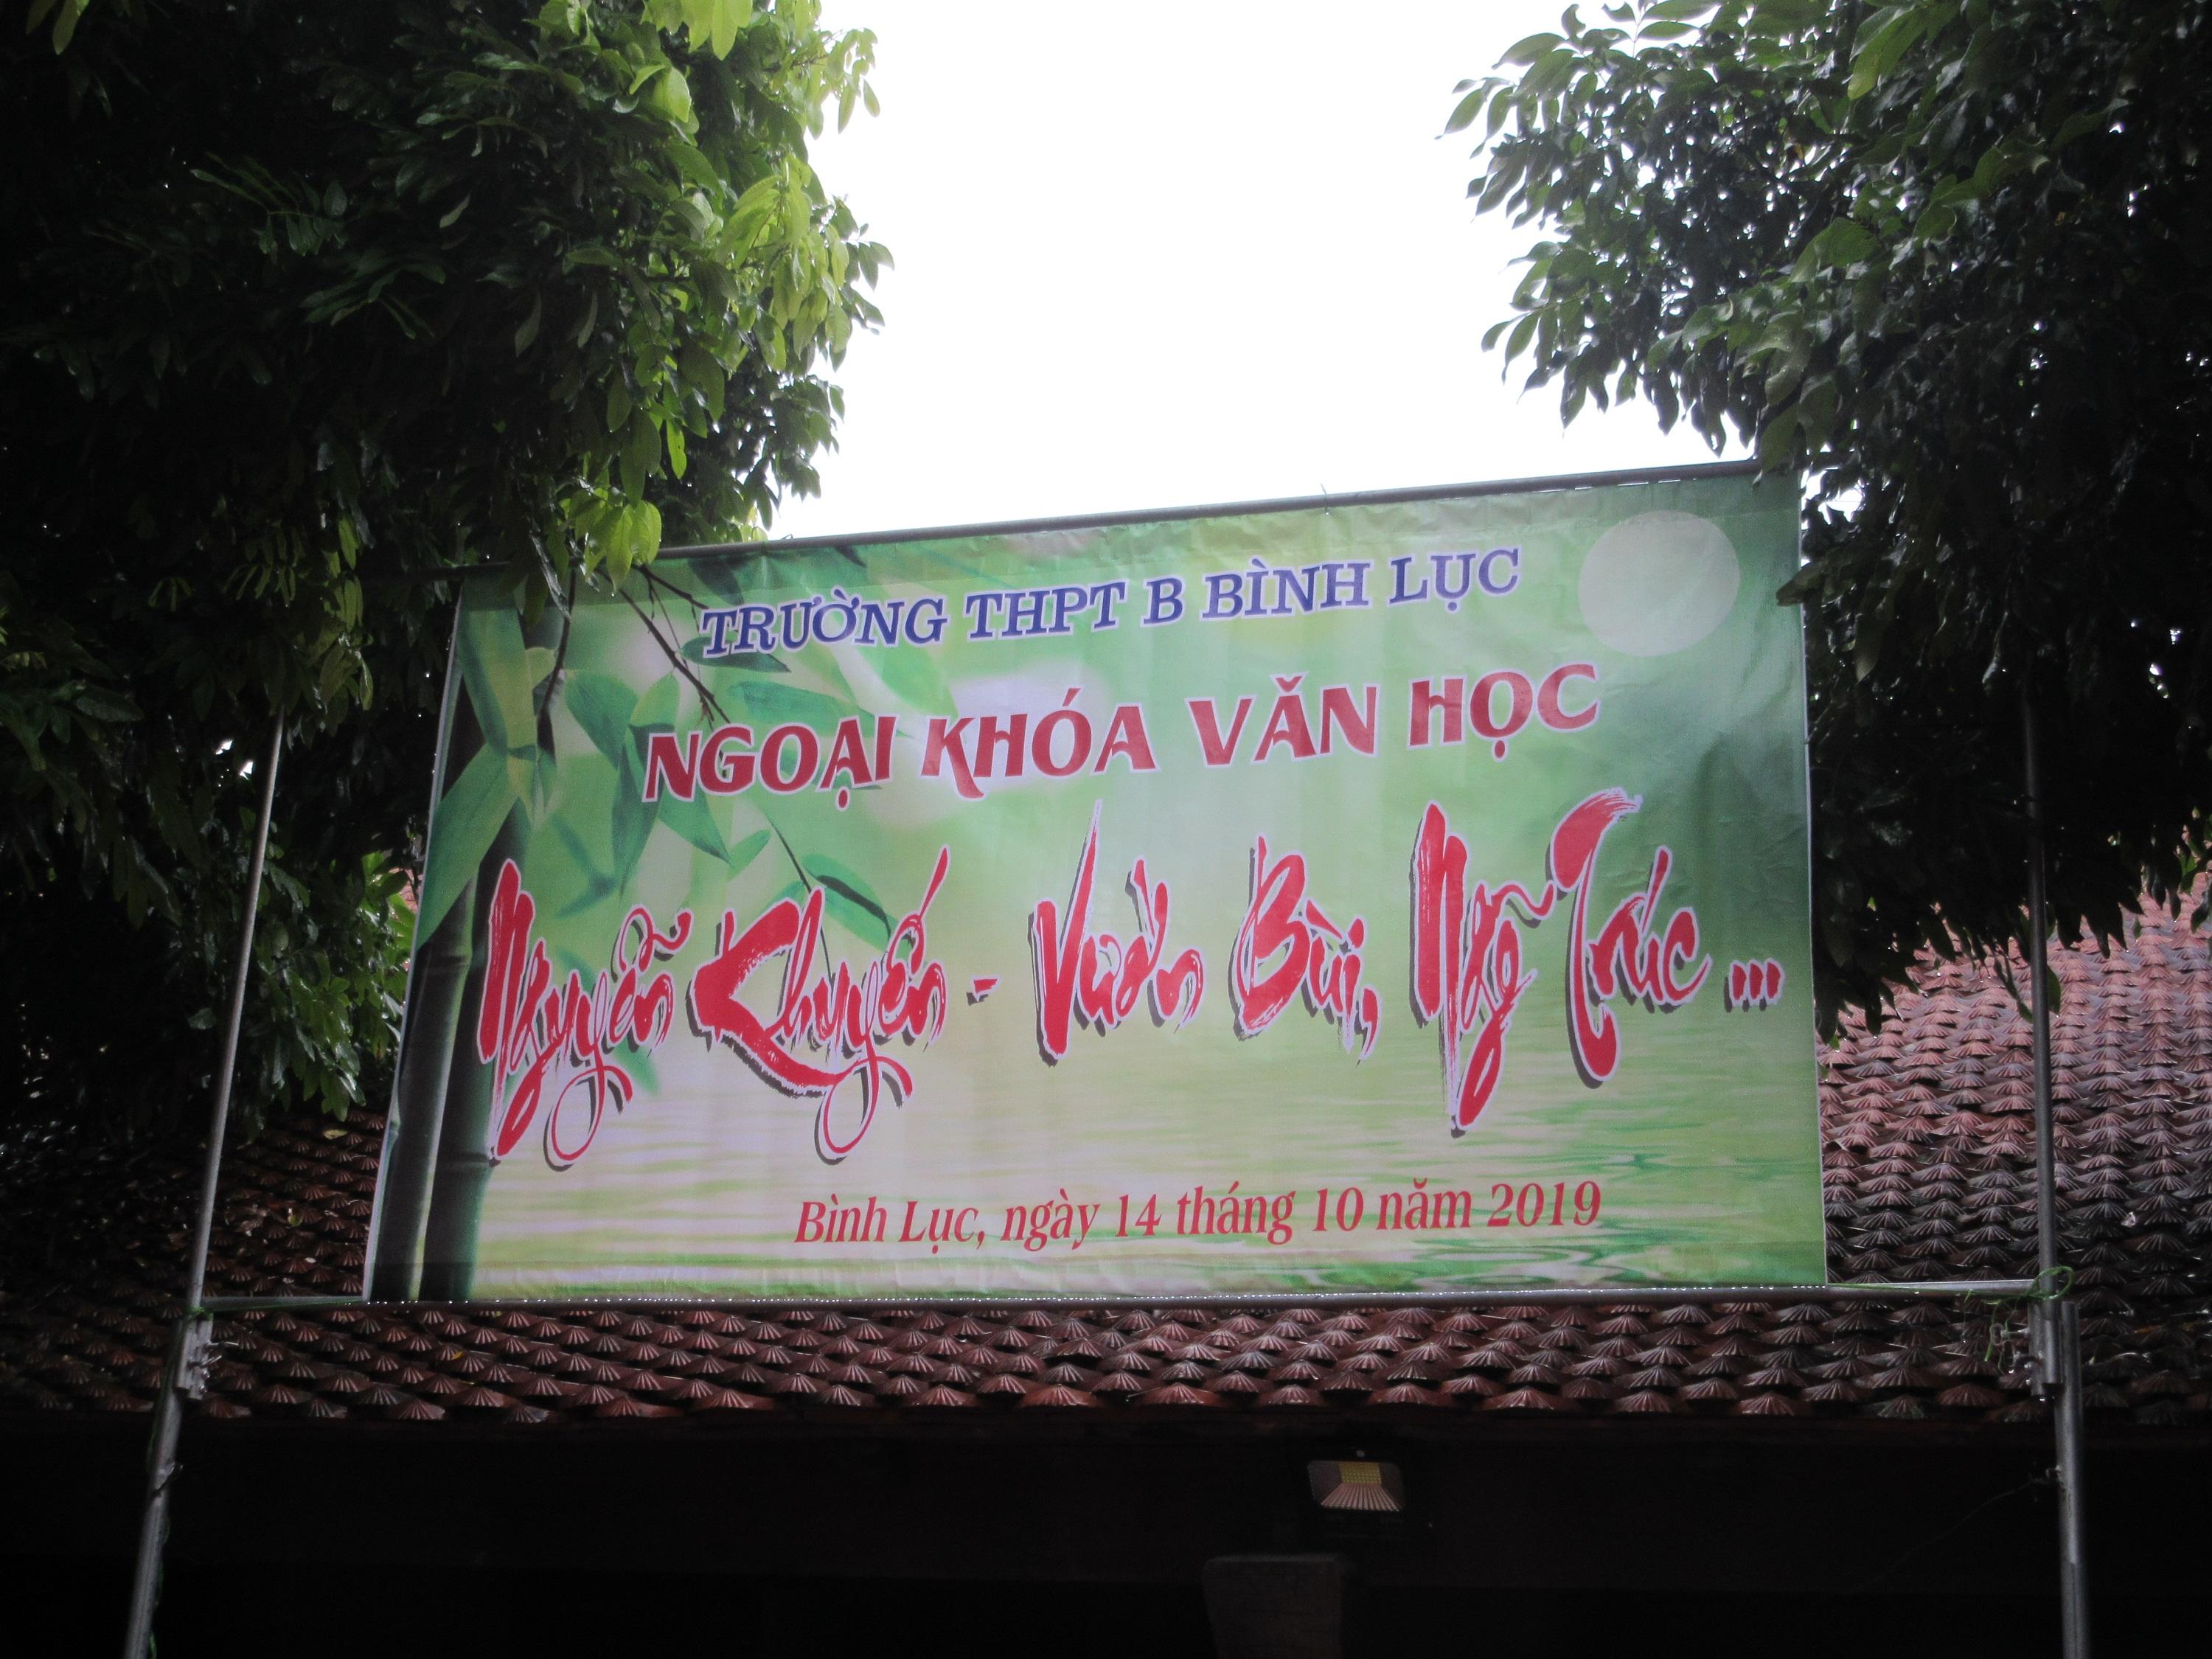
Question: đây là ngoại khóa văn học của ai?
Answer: cửa trường trung học phổ thông b bình lục